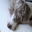
Label: dog